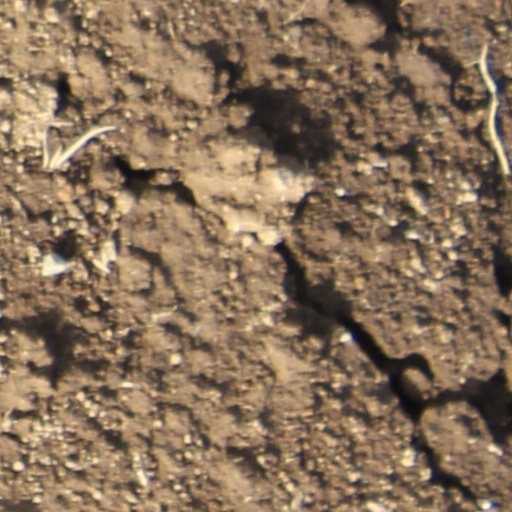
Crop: wheat